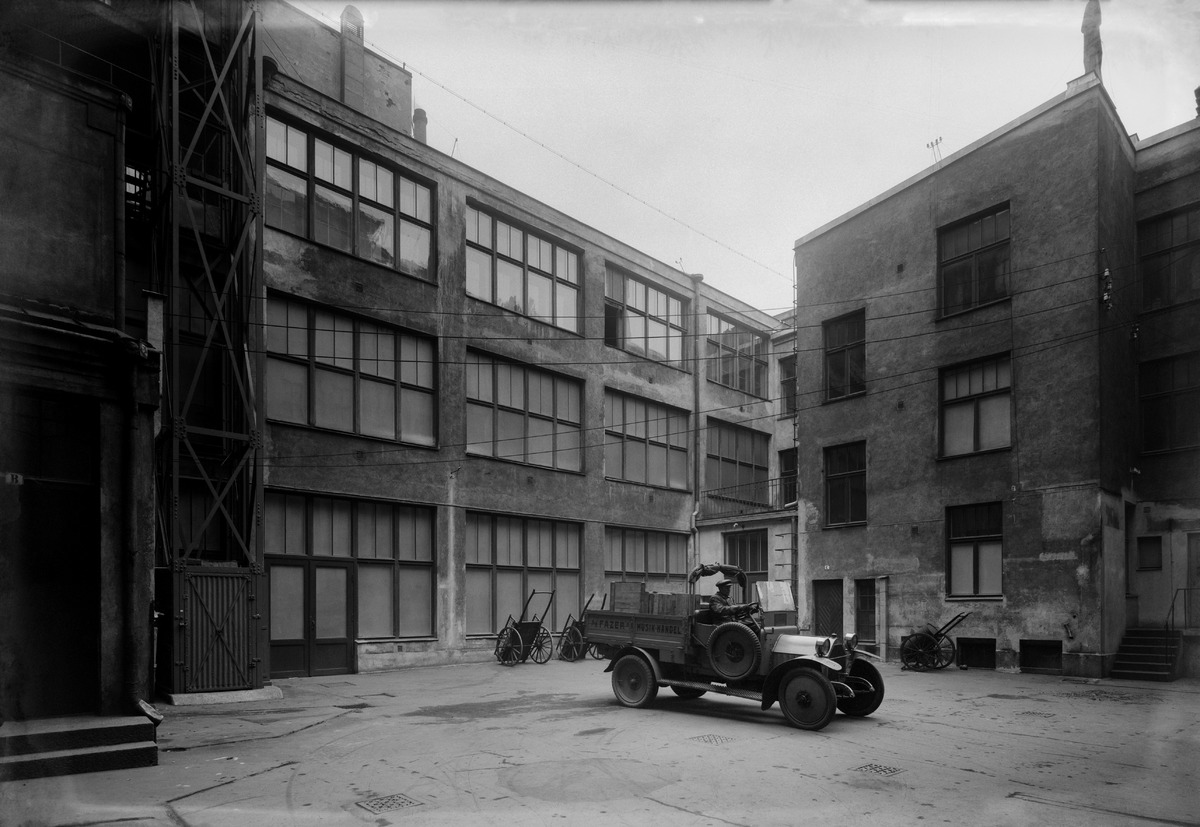
Aleksanterinkatu 11, pihan puolelta
sisällön kuvaus: Aleksanterinkatu 11, pihan puolelta. Seinien vieressä on tyhjiä puisia kärryjä hevoskuljetuksia varten. Keskellä pihaa odottaa joko lähtöä tai kuorman purkamista isoilla puulaatikoilla lastattu lava-auto, jonka kyljessä on teksti: "A/b Fazer's

musik

handel." mustavalkoinen
Kuvaaja: Sundström, Eric, valokuvaaja
Ajankohta: kuvausaika 1914 n.
Paikka: Suomi, Uusimaa, Helsinki, Kluuvi Helsinki, Aleksanterinkatu 11
Aiheet: pihat, sisäpihat, kuljetus, kuljetusliikenne, moottoriajoneuvot, autot, kärryt, kuormat